Pori (film)

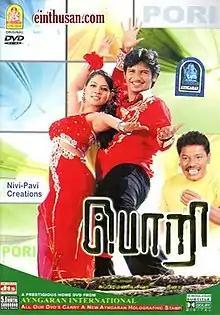
Poster

Pori is a 2007 Indian Tamil-language action comedy film directed by Subramaniam Siva. The film stars Jiiva and Pooja.